Trevor Ariza

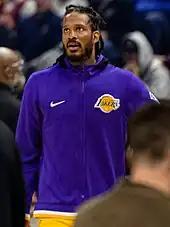
Ariza with the Los Angeles Lakers in 2022

Trevor Anthony Ariza (born June 30, 1985) is an American former professional basketball player who spent 18 seasons in the National Basketball Association (NBA). A small forward, Ariza played college basketball for one season with the UCLA Bruins before being selected in the second round of the 2004 NBA draft by the New York Knicks. Ariza won an NBA championship with the Los Angeles Lakers in 2009. He also played for the Orlando Magic, Houston Rockets, New Orleans Hornets, Washington Wizards, Phoenix Suns, Sacramento Kings, Portland Trail Blazers, and Miami Heat.